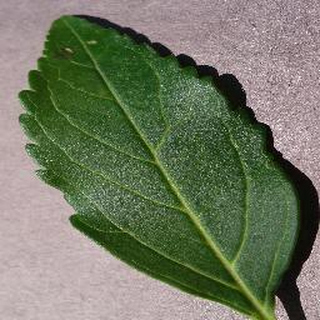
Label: healthy_cherry